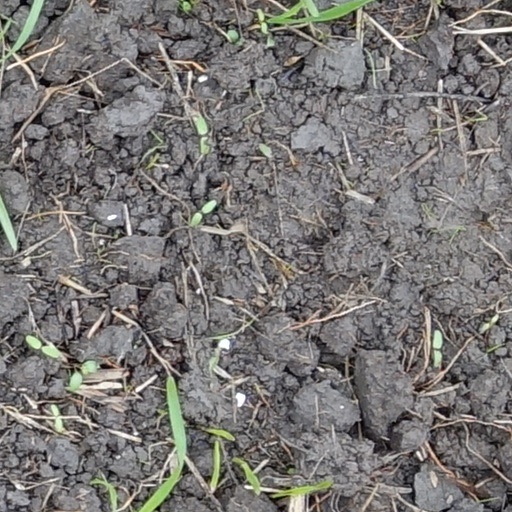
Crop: wheat